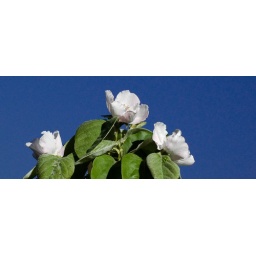
Underexposed the sky by about 2 stops, then lit the flowers with an SB600 to the right.